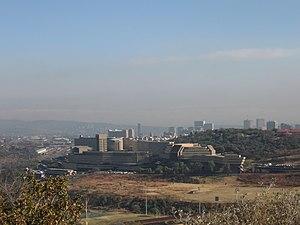
L'université d'Afrique du Sud est une importante université sud-africaine, basée initialement au Cap puis à Pretoria.